Jane Radcliffe

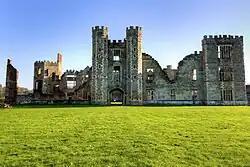
Ruins of Cowdray House, Sussex

Lady Jane Browne, (née Jane Radcliffe; c.1532 – 22 July 1552) was an English noblewoman.